Arthur McIntyre (cricketer, born 1918)

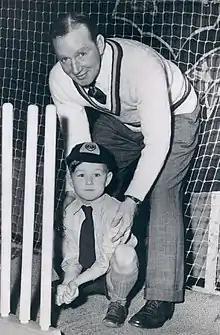
McIntyre teaching cricket to a boy in 1955

Arthur John William McIntyre (14 May 1918 – 26 December 2009) was an English cricketer. A wicket-keeper, he was an integral part of the Surrey side that won the County Championship in every season from 1952 to 1958 inclusive, and played in three Tests for the English cricket team, two in 1950 and one in 1955. According to McIntyre's obituary in "The Daily Telegraph", Peter May wrote: "Godfrey Evans could touch great heights of wicketkeeping but day in, day out, Arthur was the most reliable wicketkeeper of the 1950s... He should have kept many times for England."